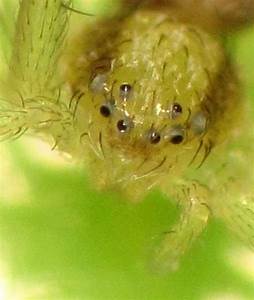
Label: spider